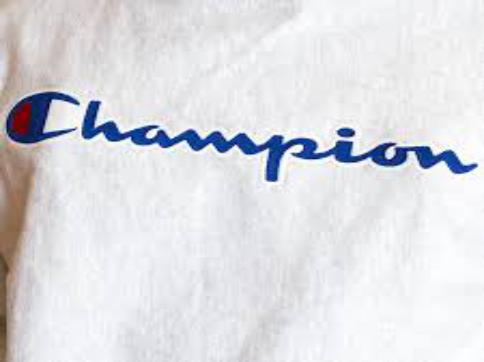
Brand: Champion
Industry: Clothes